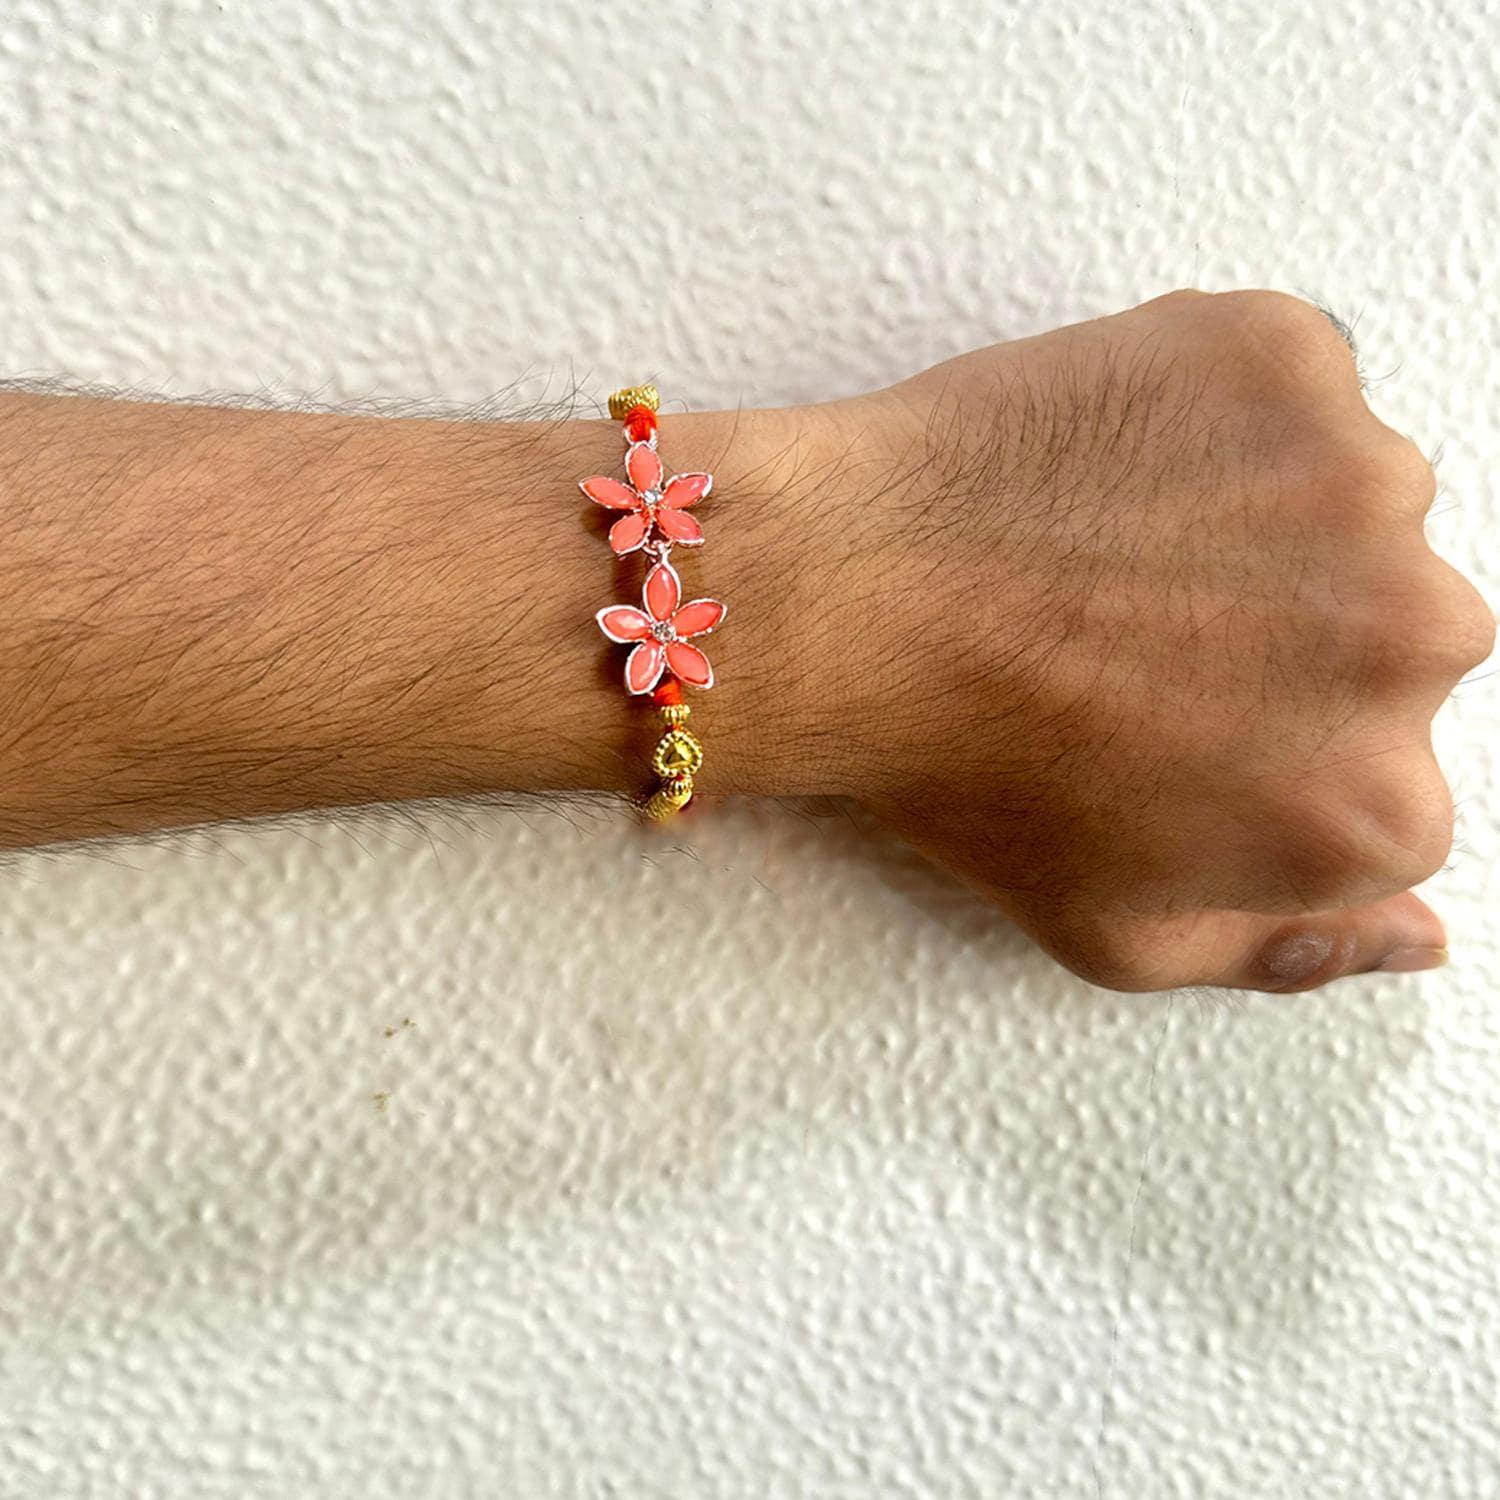
 Mahi Gold Plated Carrot Pink Crystals Floral Rakhi for Bhaiya, Brother, Bhai, Bro (RA1100790G)
Type: Rakhis
Brand: Mahi
Price: Rs. 239
 Celebrate Raksha Bandhan with our exquisitely crafted Rakhi, designed to strengthen the bond between siblings. This traditional Rakhi features intricate beadwork and durable thread, ensuring it stands the test of time. Handmade with care, each Rakhi is a unique and meaningful gift for your brother. Each Rakhi carries heartfelt blessings and good wishes for your brother's well-being and success. Celebrates the bond of love and protection between siblings, a cherished tradition in Indian culture.
Features: The Rakhi is adorned with vibrant colors and attractive embellishments that add a touch of elegance to the celebration.,Content in Box : 1 Rakhi ; Cultural Significance: This beautiful Rakhi will acknowledge your love for Your Brother with the promise that your bond with him will grow stronger as time goes on.,Vibrant Colors: Adding bright and playful colors to the celebration will make it stand out and make it more enjoyable.,Celebrate the bond of love and protection with our exquisite Rakhis. Share the joy of Raksha Bandhan Festival with this beautiful Rakhi, a token of love, protection and blessings.,Adjustable Size and Easy to tie: Designed to fit wrists of all sizes. It is simple and easy to tie the Rakhi securely and effortlessly.
Included: 1 Rakhi